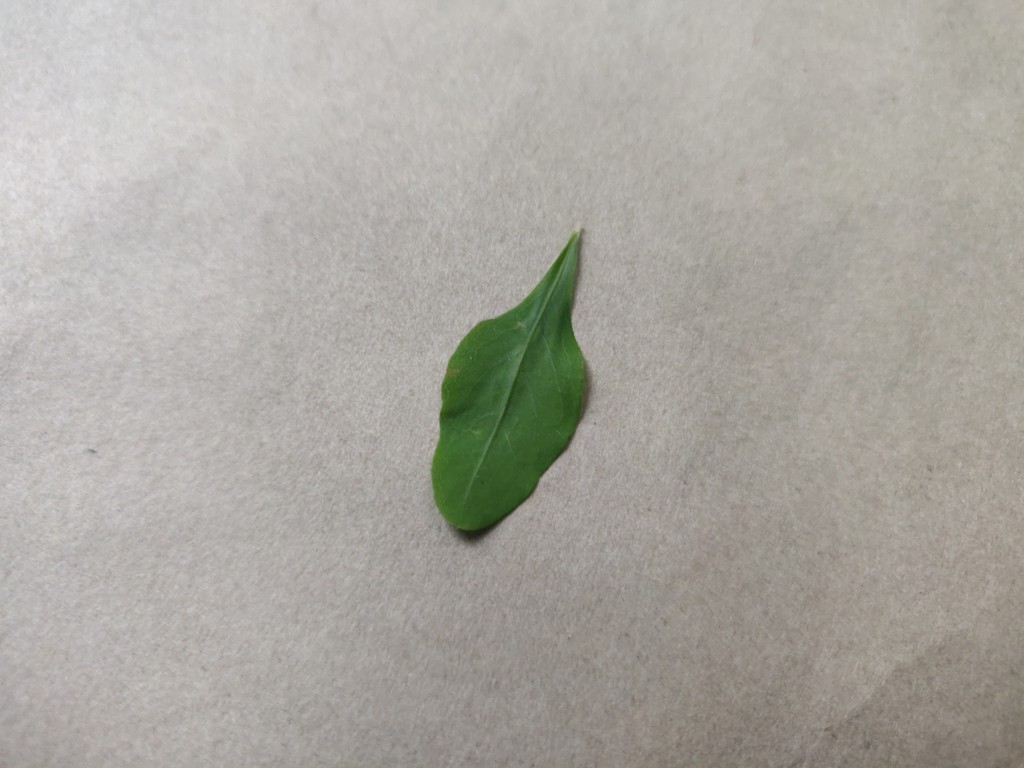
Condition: Healthy
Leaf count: single
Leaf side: front